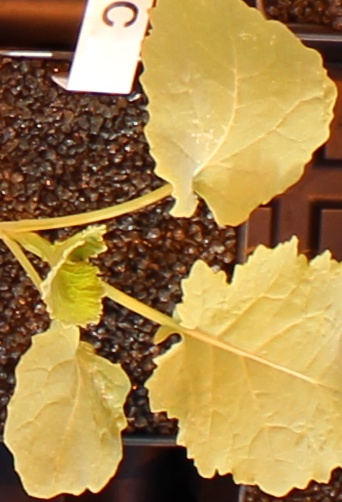
Label: Canola